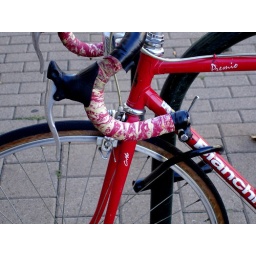
I love these old bikes with more miles than half the cars in the parking lot.